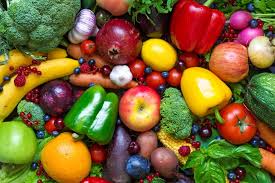
Label: trash